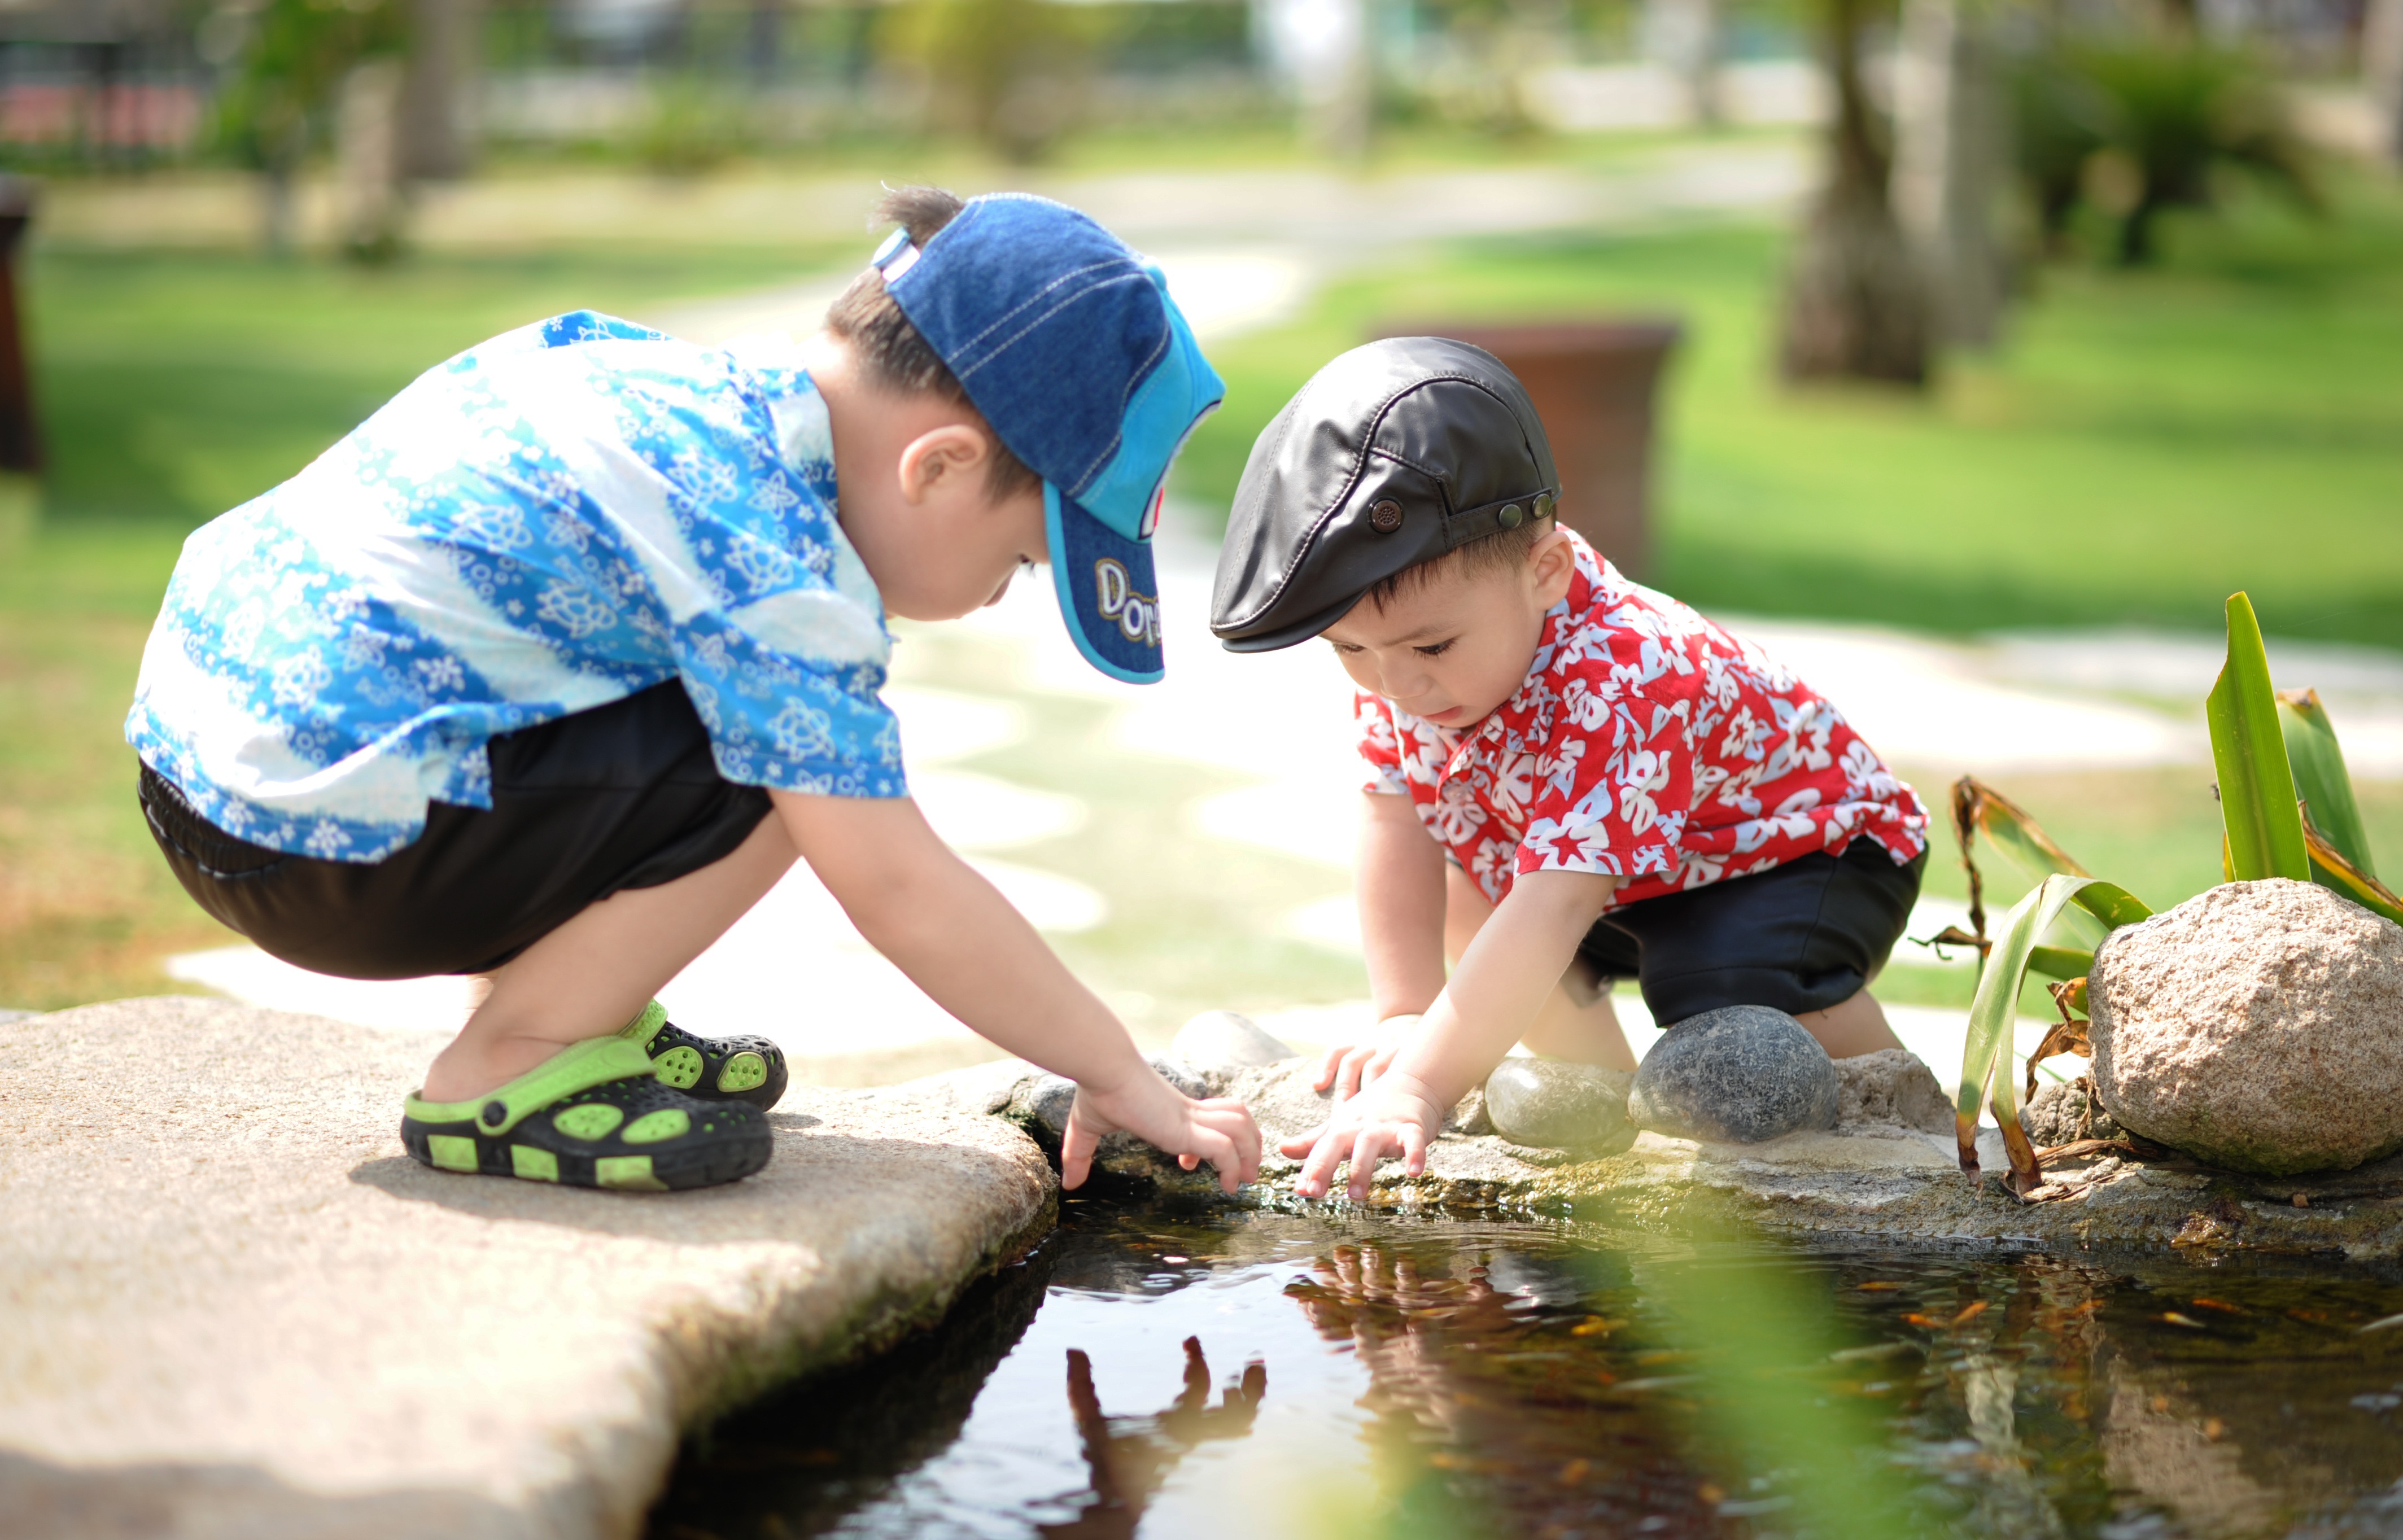
people, lawn, play, boy, kid, cute, young, child, baby, childhood, picnic, family, children, happy, happiness, happy children, happy kid, children playing, kids playing